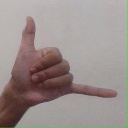
अक्षर: द